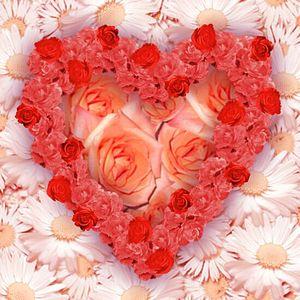
Le cœur est un organe musculaire creux qui assure la circulation sanguine en pompant le sang vers les vaisseaux sanguins et les cavités du corps à travers des contractions rythmiques. L'adjectif cardiaque veut dire « qui a un rapport avec le cœur » ; il vient du grec kardia « cœur », et de la racine indo-européenne ḱḗr.